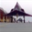
Label: airplane